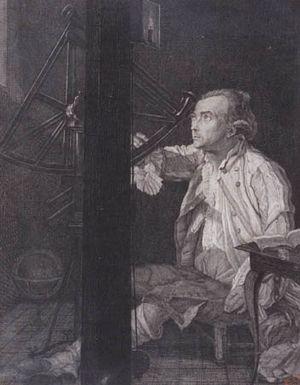
La rue Antoine-Darquier est une rue du centre historique de Toulouse, en France. Elle traverse le Saint-Étienne, dans le secteur 1 de la ville. Elle appartient au site patrimonial remarquable de Toulouse.
Antoine Darquier de Pellepoix, né le 23 novembre 1718 à Toulouse et mort le 18 janvier 1802 à Beaumont-sur-Lèze, est un astronome français. Ses observations faites entre 1748 et 1773 sont rassemblées dans son livre Observations astronomiques faites à Toulouse